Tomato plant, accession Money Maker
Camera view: tilt-top (135 deg); turntable rotation: 300 degrees
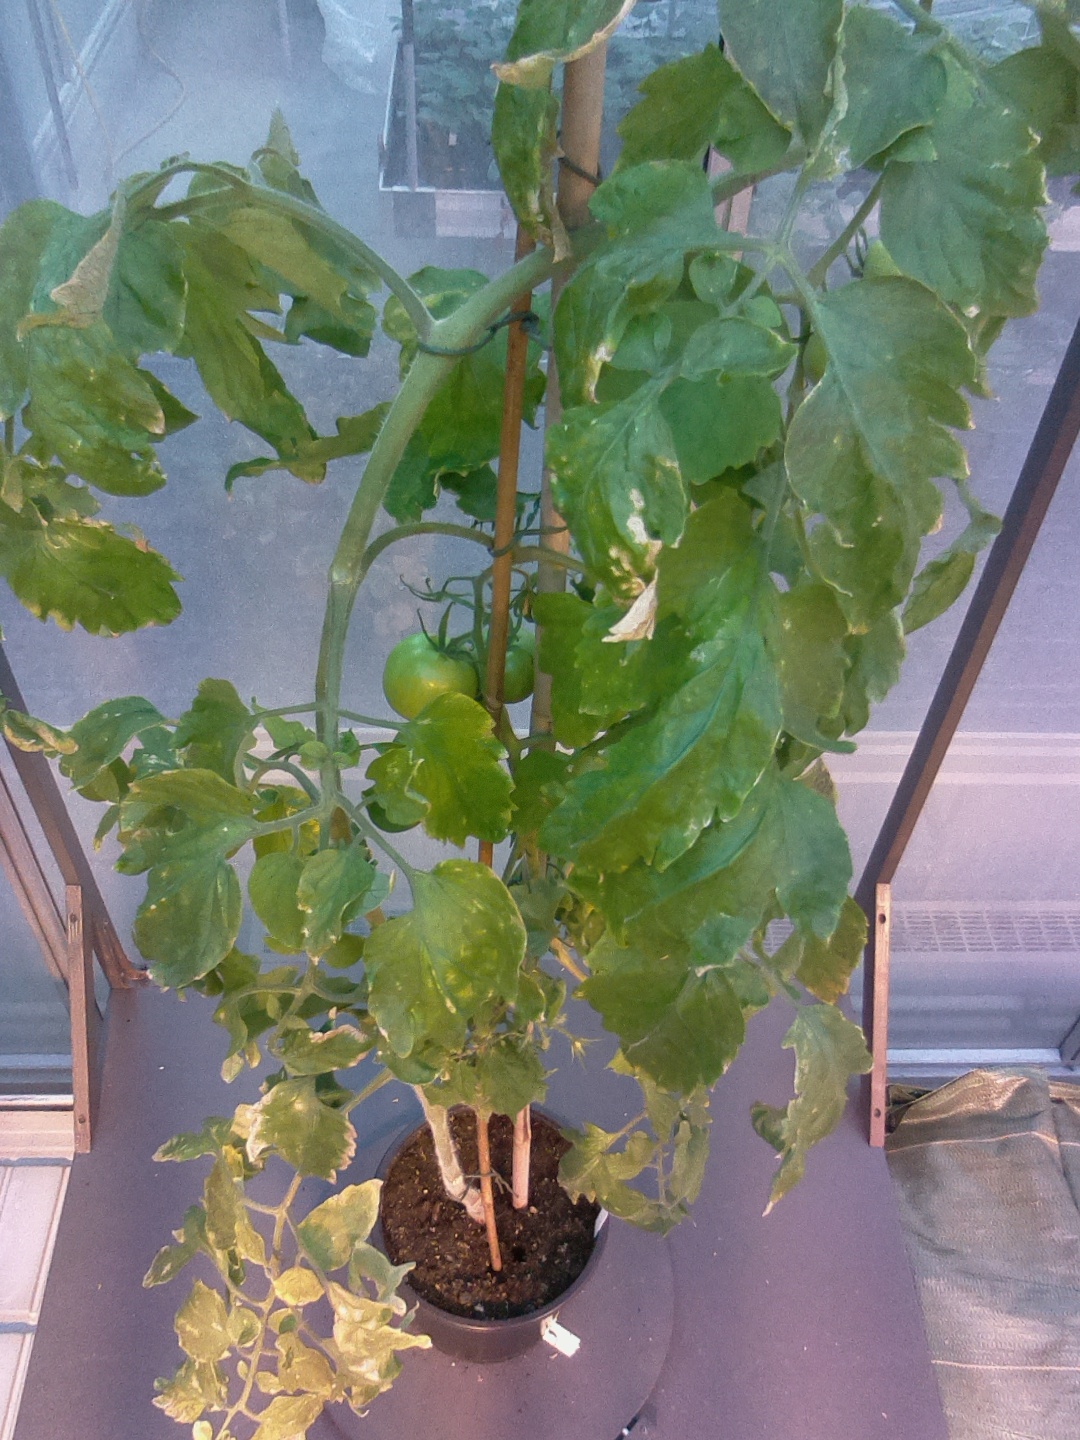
BBCH growth stage 78: 80% -90% of final fruit size